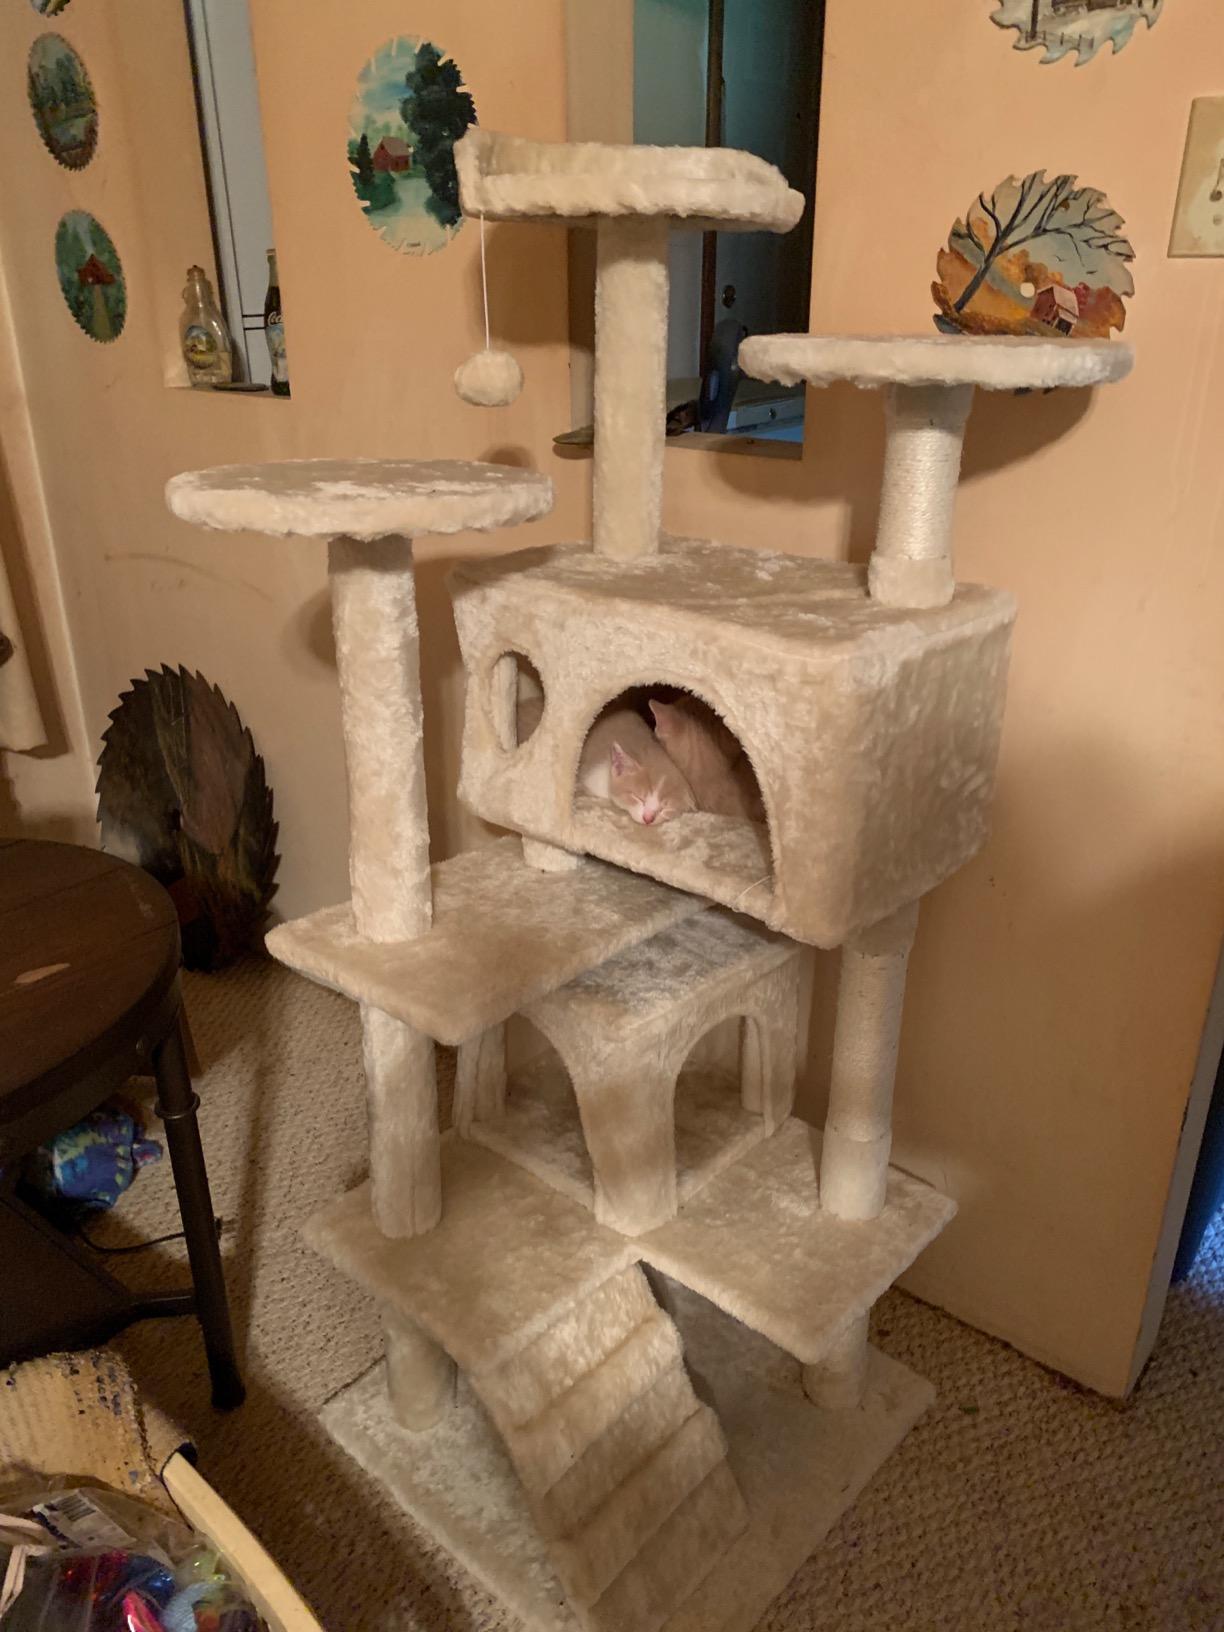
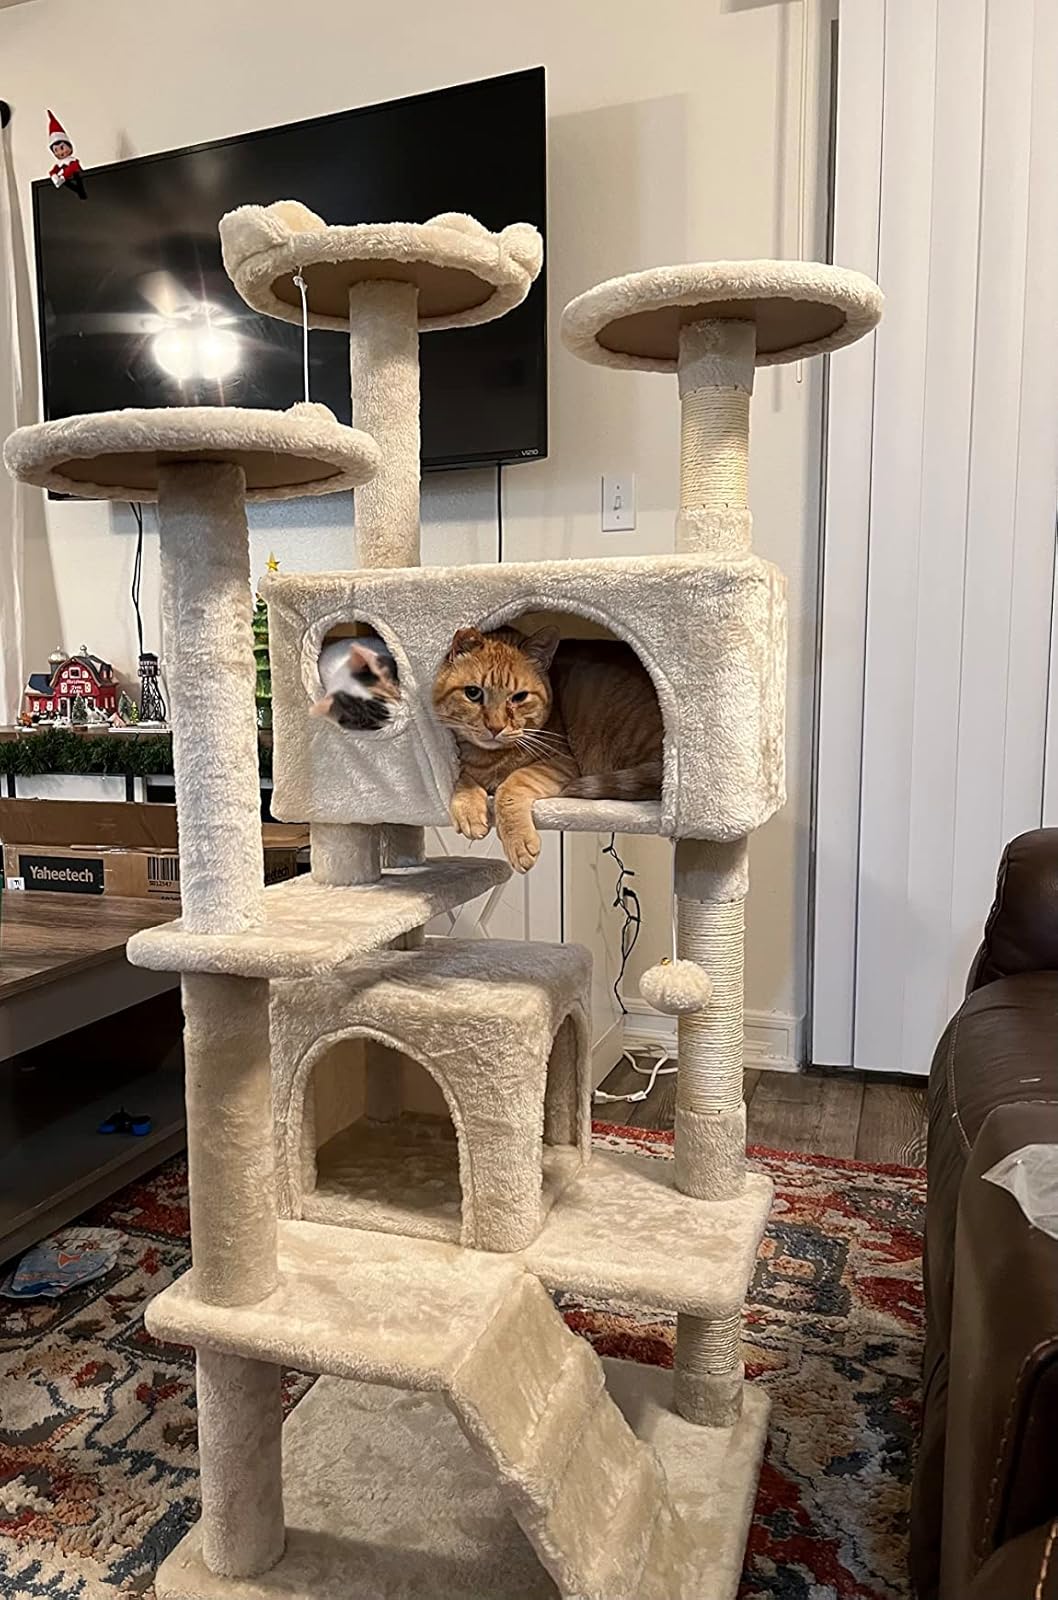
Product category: items_cat tree
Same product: yes